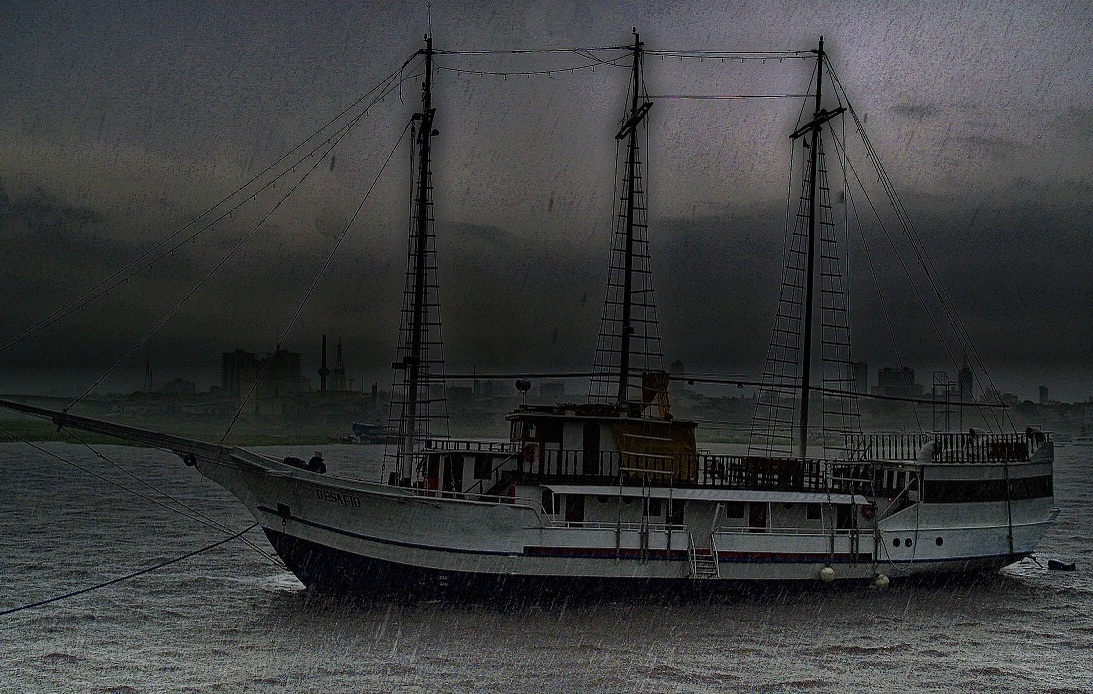
Vehicle type: Ships